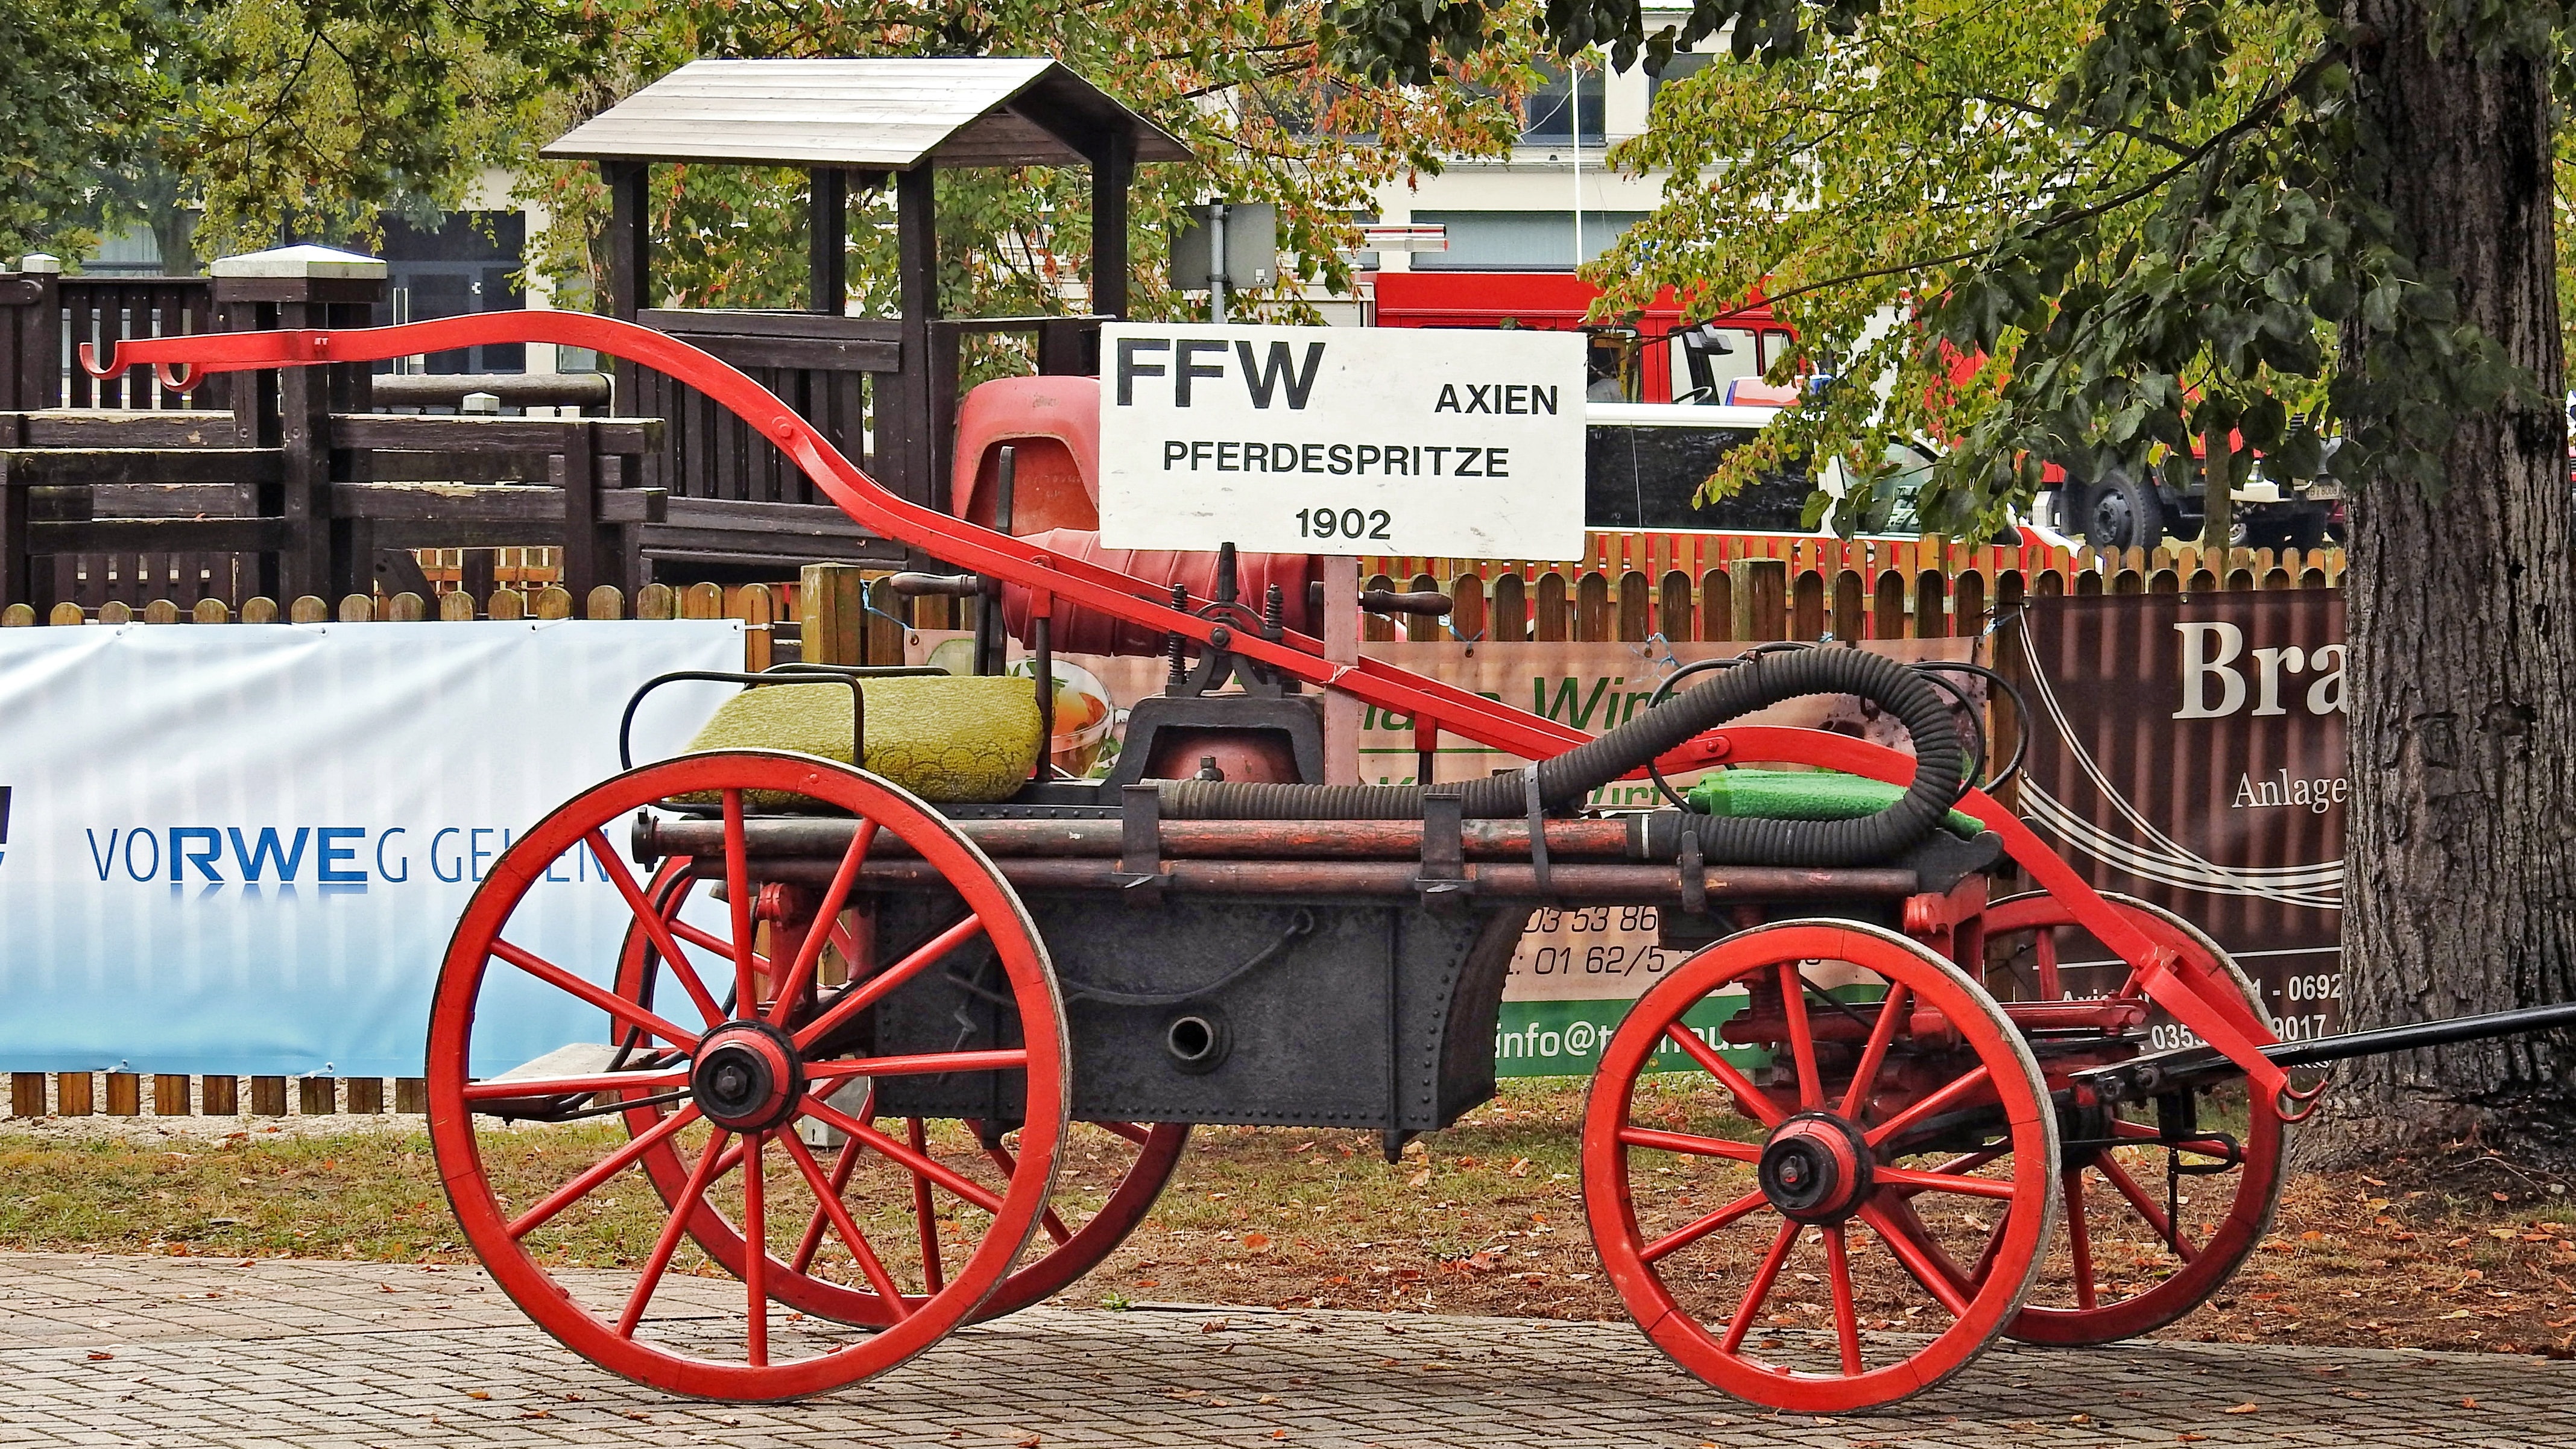
wheel, cart, transport, vehicle, fire, fire truck, carriage, steam engine, cannon, historically, horse and buggy, horse syringe, hand syringe, year built 1901